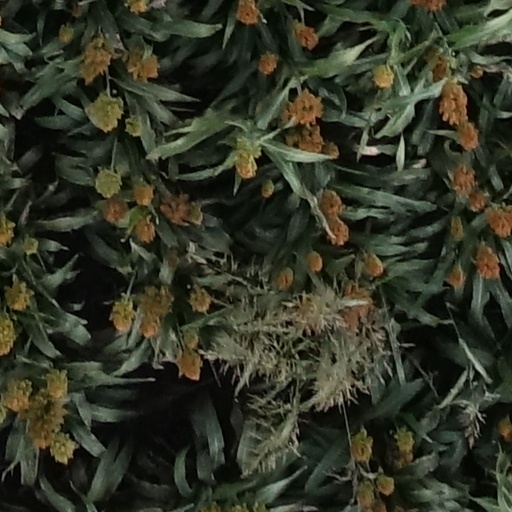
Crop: sorghum